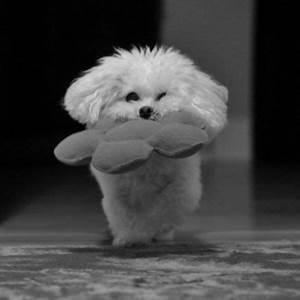
dog